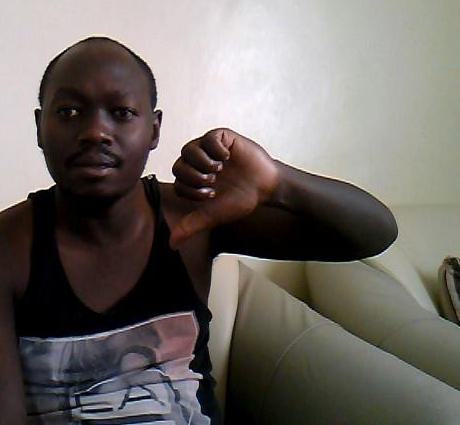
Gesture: dislike